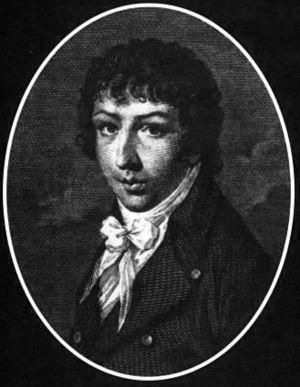
Stephen Storace est un compositeur anglais d'opéras. Il est le frère de la célèbre cantatrice Nancy Storace. Il est né à Londres, d'une mère anglaise et d'un père italien. Il est surtout connu à travers les mémoires de ses contemporains, le musicien Michael Kelly, l'acteur John Bannister, et le hautboïste William T. Parke.